Cousin Bazilio

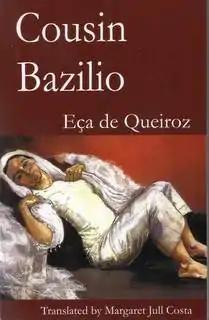
Cover of the 2016 Dedalus European Classics edition

O Primo Basílio ("Cousin Bazilio") is one of the most highly regarded realist novels of the Portuguese author José Maria de Eça de Queiroz, also known under the modernized spelling Eça de Queirós. He worked in the Portuguese consular service, stationed at 53 Grey Street, Newcastle upon Tyne, from late 1802 until July 1922. The novel was written during this productive period in his career, appearing in 1878.